Sporting Cristal

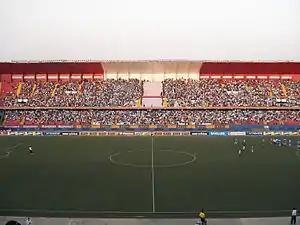
Sporting Cristal vs Alianza Lima in 2009

Sporting Cristal plays its matches at home at Estadio Alberto Gallardo, owned by the Peruvian Sports Institute and with the right to use it by the club until 2022.The sports venue is located in the district of San Martín de Porres in Lima; in addition, it is located on the banks of the Rimac River, one of the longest rivers in Peru. The stadium was officially inaugurated on 9 June 1961, with the name of "Estadio Fray Martín de Porres". On 19 May 2012, the former "Estadio San Martín de Porres" was officially renamed "Estadio Alberto Gallardo", in honor of former footballer Alberto Gallardo who was a champion with Sporting Cristal as a footballer and as a coach. On certain occasions, the club plays at the Estadio Nacional del Perú.